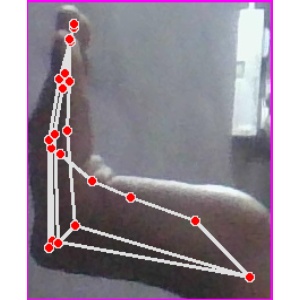
अक्षर: स